HITEC City

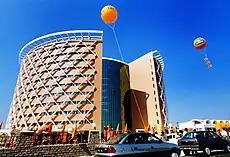
Cyber Towers, HITEC City Hyderabad

Cyber Towers was the first tower to be built for the promotion of Information Technology (IT). Within the span of 14 months, the unique design was selected by N. Chandrababu Naidu in 1997 to stand as a Monument in city of Hyderabad and as an architectural masterpiece in the center of Cyberabad. The Cyberabad Metropolitan Police was set up and totally revamped the way of policing under safety and surveillance accomplishing HITEC City has emerged as the symbolic heart of cosmopolitan Hyderabad and it was initially marketed by both the officials of APIIC and L&T Infocity Ltd (the public and private sector partner). Companies such as Orbees Business Solutions, Knowledge Matrix India Pvt Ltd., 7 Hills Business Solutions, AppLabs, Keane Inc NTT DATA, Microsoft, Patni Computer Systems, Oracle Corporation, GE Capital, Whishworks, Prithvi Information Solutions, Naia Software Solutions India Pvt Ltd., Four Soft operate and call centers operate from this four-quadrant, 10-story building. The Cyber Towers building is divided into four quadrants with a large fountain in the middle of the quadrants. Another large building of office space named Cyber Gateway has been built comprises over 866,000 square feet (80,500 square meters) across 8 acres (3.25 ha). HITEC City is now home to several of the tallest buildings in Hyderabad.